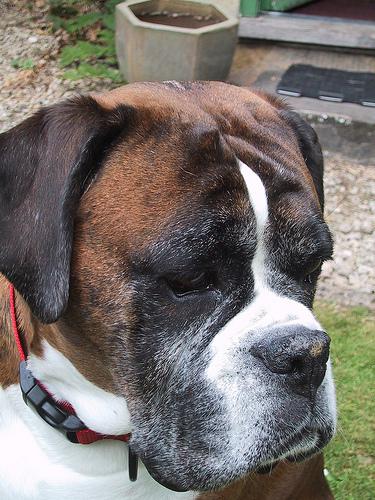
Breed: boxer